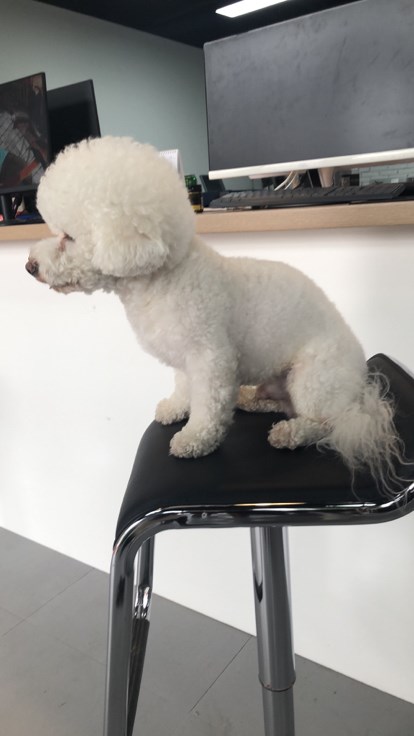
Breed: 3083-n000117-Bichon_Frise